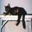
Label: cat